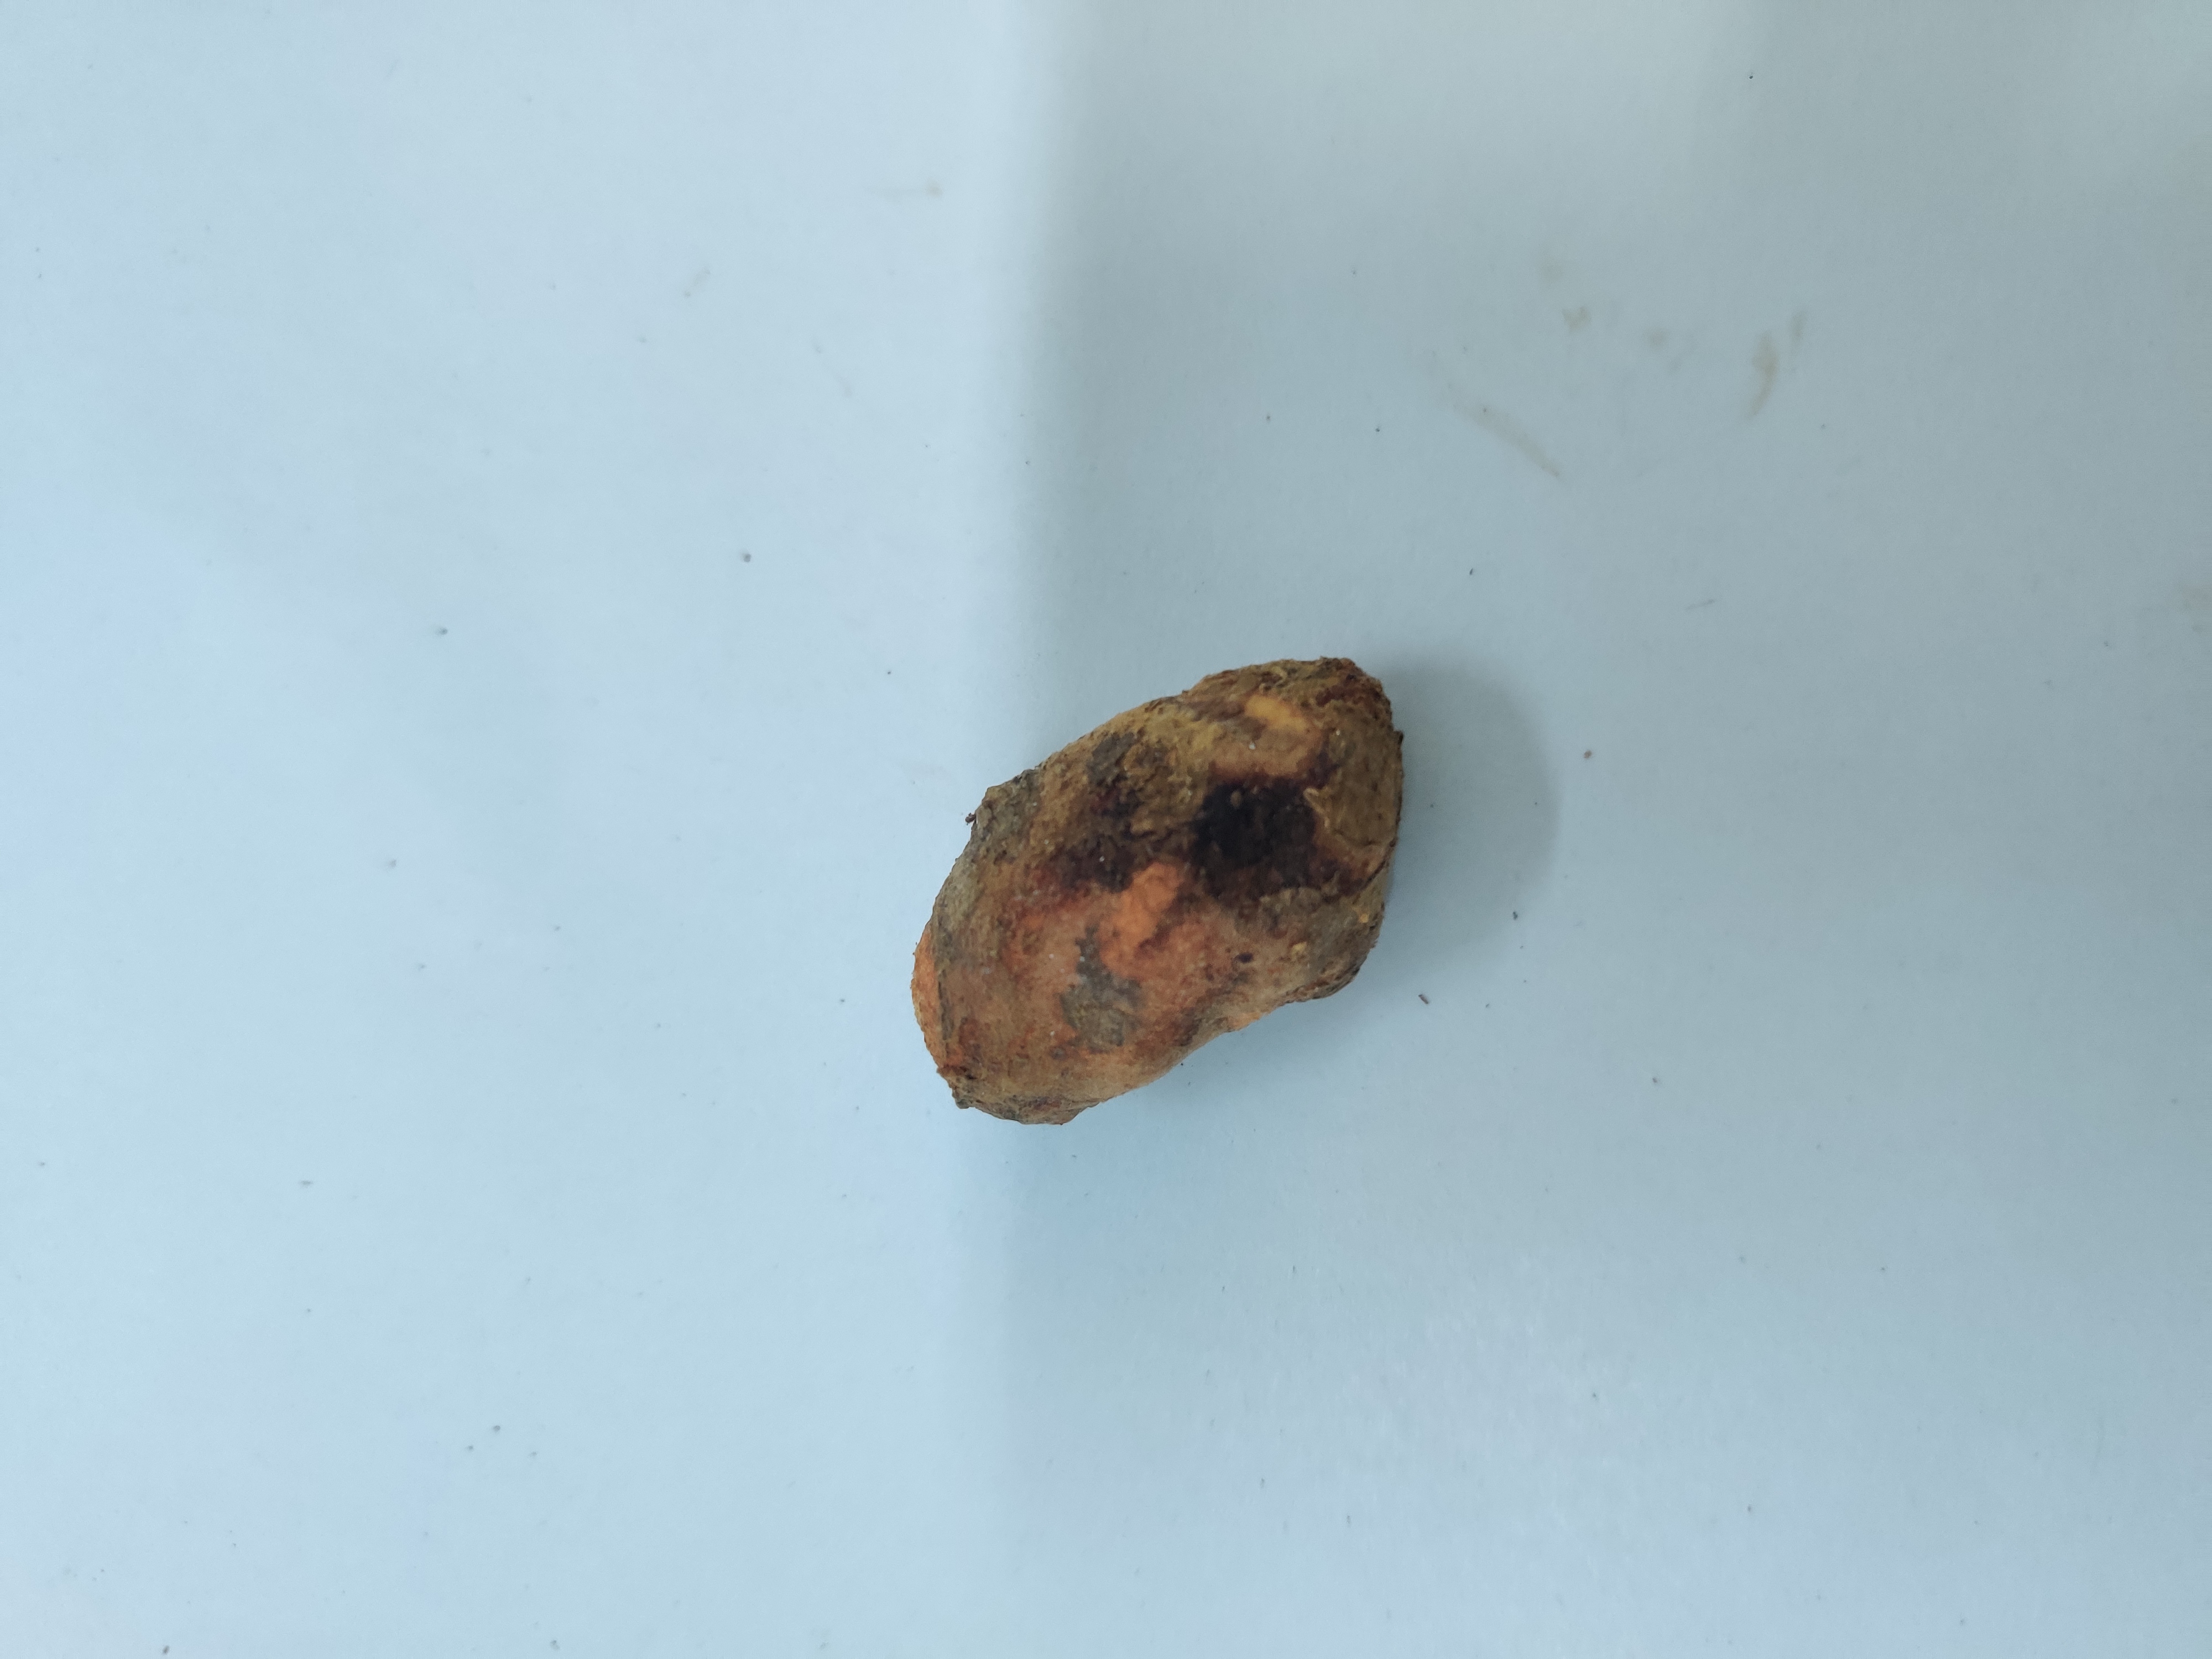
Crop: Turmeric
Condition: Severely Damaged